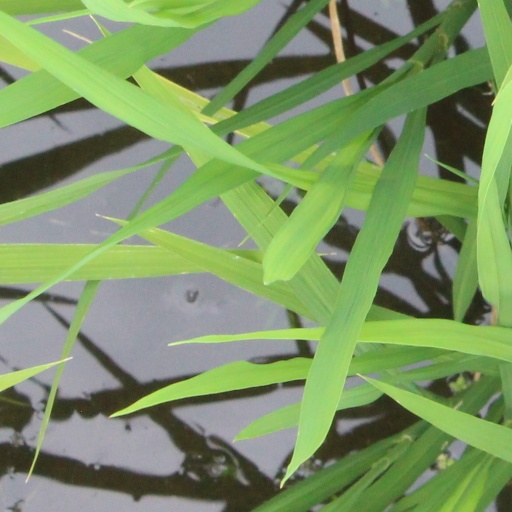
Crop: rice